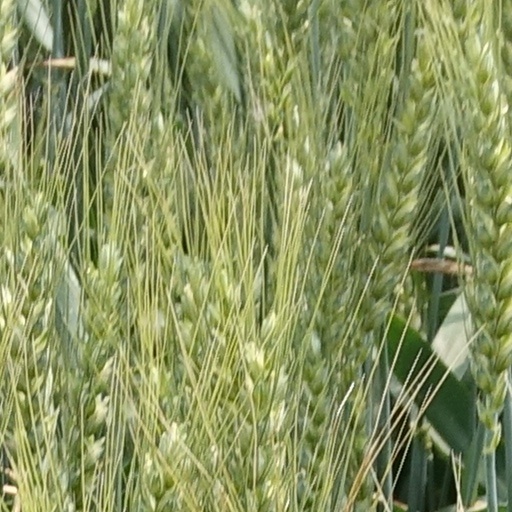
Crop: wheat